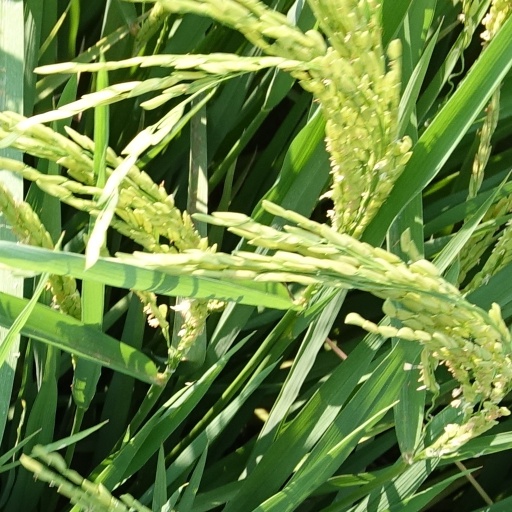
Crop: rice